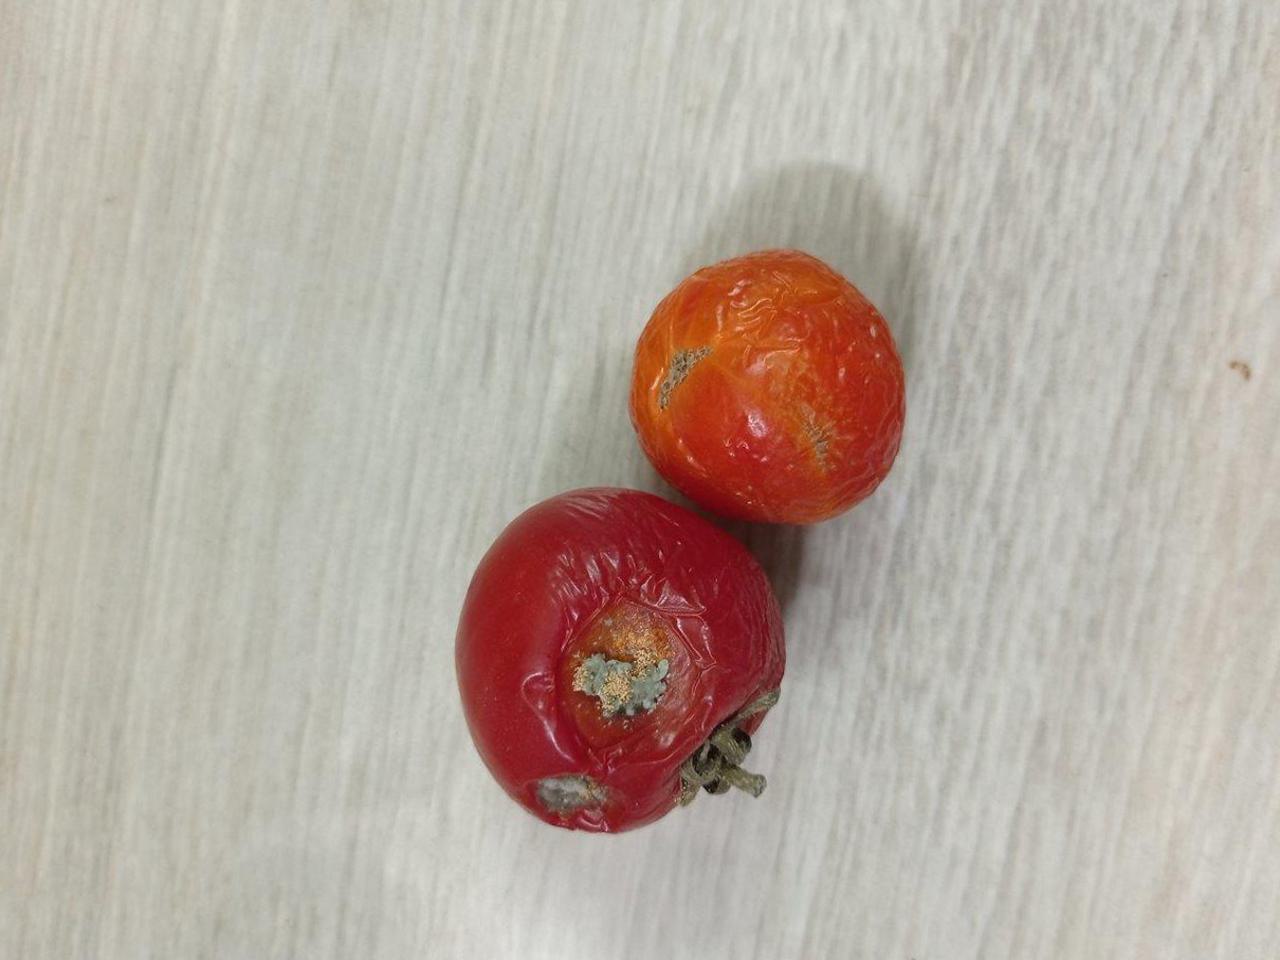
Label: Rotten